Beauchief and Greenhill

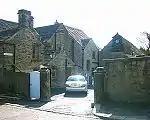
Beauchief Abbey House.

Beauchief Abbey House is a group of houses on Beauchief Abbey Lane. It is situated at the bottom of the lane in view of the abbey. The barn adjacent to Beauchief Abbey House has been identified as dating from the early 16th century and a modern house in limestone and steel has been built next to the main house. Archaeological work has been made in the grounds of house but not yet been published.